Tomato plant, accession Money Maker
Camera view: horizontal (90 deg, fisheye); turntable rotation: 90 degrees
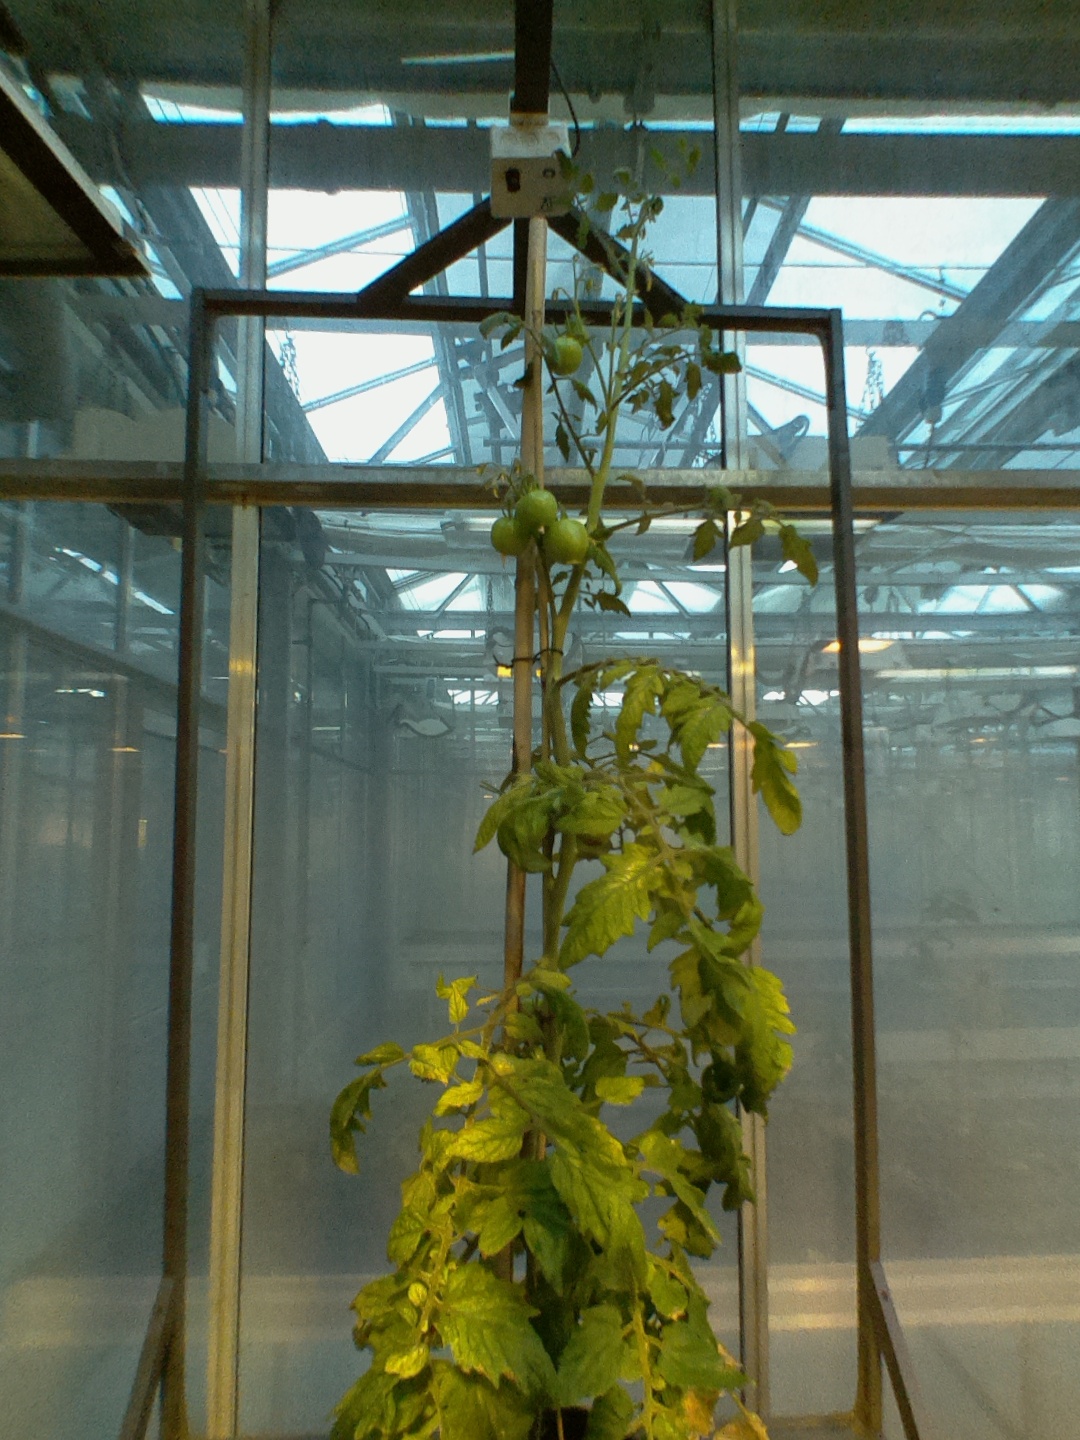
BBCH growth stage 77: 70%-80% of final fruit size